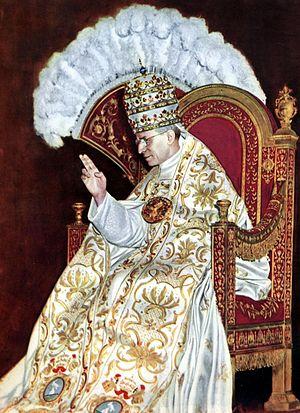
Au cours de son pontificat, le pape Pie XII a procédé aux 33 canonisations suivantes :
Seat 12, connu aussi sous le nom Opération Seat 12, est une campagne de désinformation de l'Union soviétique durant la guerre froide effectuée dans le but de discréditer l'autorité morale du Vatican.
Eugenio Maria Giuseppe Giovanni Pacelli, né à Rome, le 2 mars 1876 et mort à Castel Gandolfo le 9 octobre 1958, est élu pour être le 260ᵉ évêque de Rome et donc pape de l’Église catholique, qu'il gouverne sous le nom de Pie XII de 1939 à sa mort.
L'Action française est une école de pensée et un mouvement politique nationaliste et royaliste d'extrême droite, soutien de la maison d'Orléans, qui s’est principalement développé dans la première moitié du XXᵉ siècle en France.
La sedia gestatoria était un trône mobile sur lequel le pape était porté pour pouvoir être plus facilement vu des fidèles lors des cérémonies publiques à Rome.
L'Autruche d’Afrique est une espèce d'oiseaux coureurs de la famille des Struthionidae. C'est le plus grand de tous les oiseaux actuels.